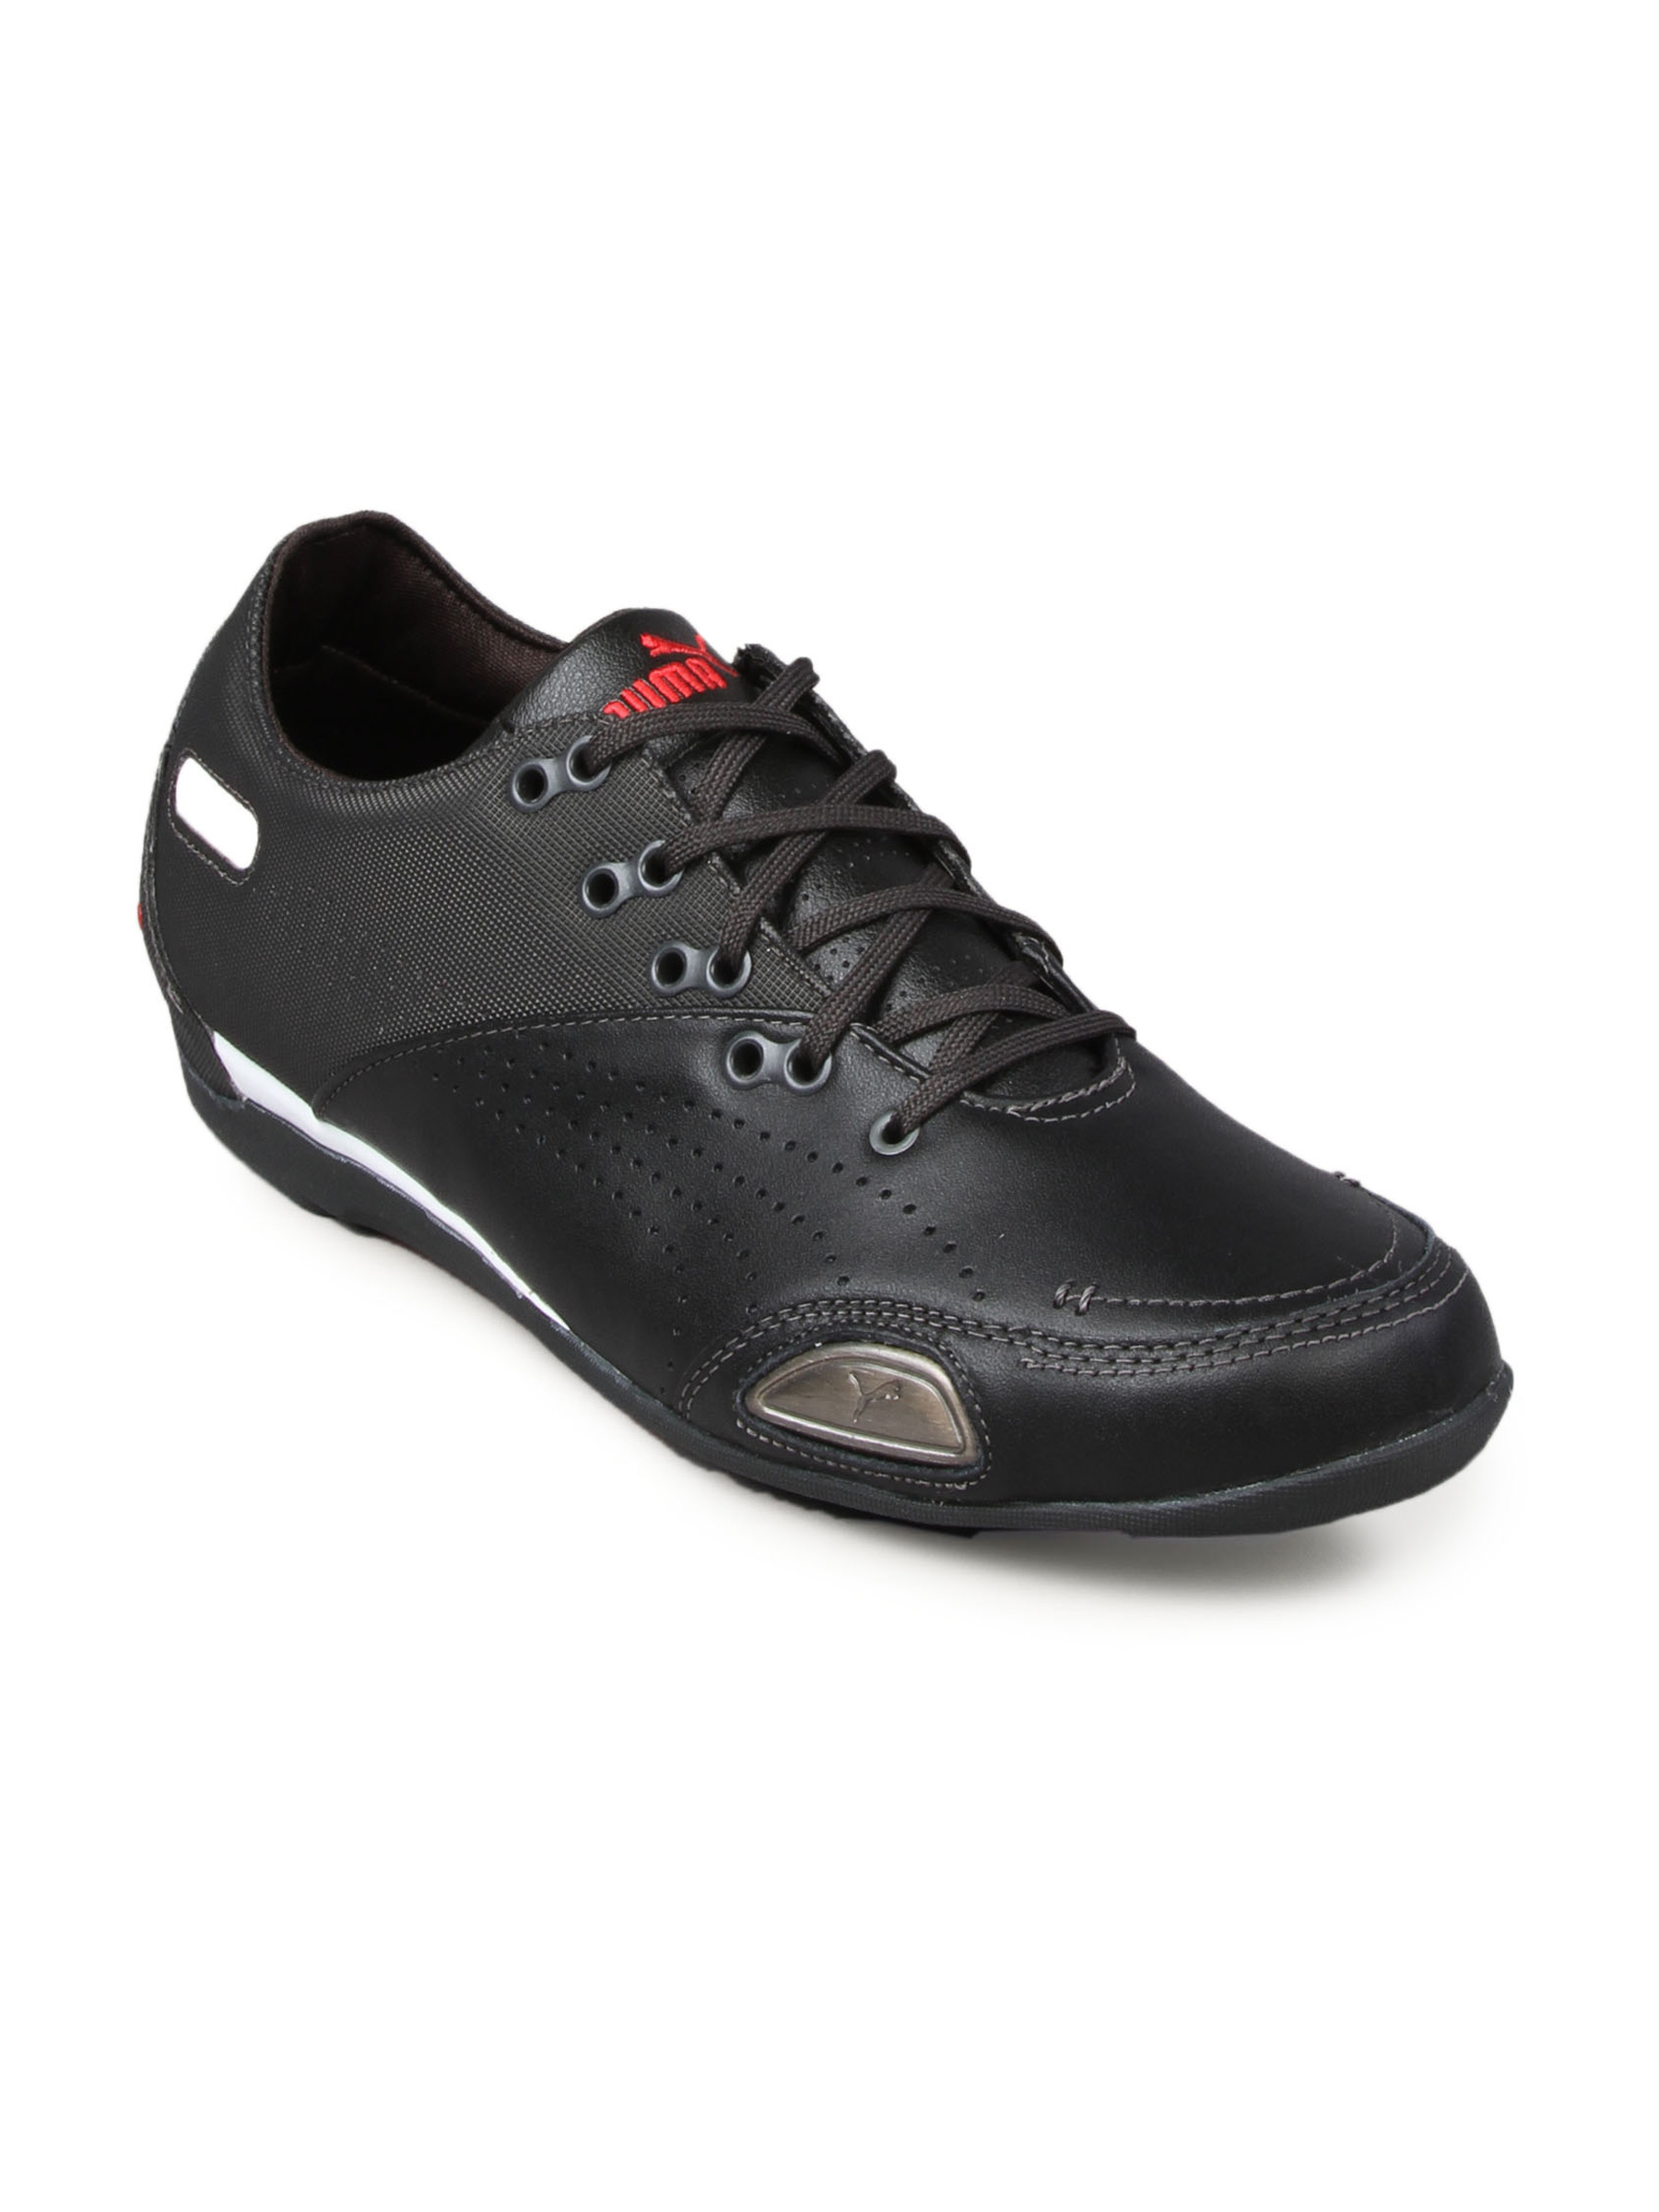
Puma Men Route Ducati Black Shoe
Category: Footwear / Shoes / Sports Shoes
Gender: Men
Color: Black
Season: Fall 2010
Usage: Sports